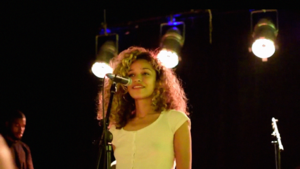
Izzy Bizu, née le 28 avril 1994 à Londres, est une chanteuse et compositrice britannique.